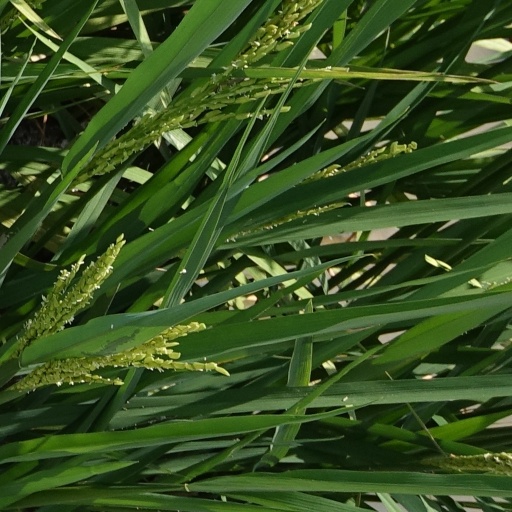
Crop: rice